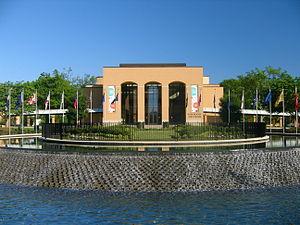
L'université Bob Jones est une université chrétienne évangélique non-dénominationelle américaine privée à Greenville.